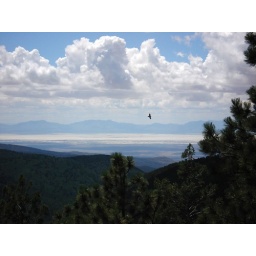
white sands nat'l monument in the distance